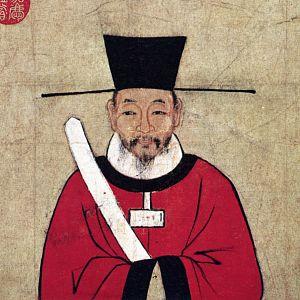
Le Zizhi Tongjian est un ouvrage de référence dû à l'historien chinois du XIᵉ siècle Sima Guang. En 1065, l'empereur Song Yingzong ordonna à ce dernier de compiler une histoire universelle de la Chine, un travail colossal dont il sera le directeur et qu'il va accomplir avec d'autres érudits tels que ses principaux assistants Liu Shu, Liu Ban et Fan Zuyu. Il a fallu 19 ans à Guang et son équipe pour venir à bout de cette tâche et c'est en 1084 que l'historien présente le résultat de son travail, le Zizhi Tongjian, à l'empereur Song Shenzong, le successeur de Yingzong de Song. Le Tongjian prend la forme d'une chronique et couvre une période allant de -403 à 959, s’étalant sur 16 dynasties et 1 363 ans, du début des Royaumes combattants jusqu'à la fin de la Période des Cinq Dynasties et des Dix Royaumes. L’œuvre contient 294 volumes et trois millions de caractères chinois. Guang meurt deux ans après la publication su Tongjian.
Sima Guang était un historien et érudit chinois ainsi qu'un homme d'État de la dynastie Song.